Mutiara FM

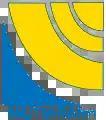
Mutiara FM logo (2005–2021)

Mutiara FM (translated as Pearl FM, stylized as MUTIARA fm) is a Malay language-regional radio station operated by Radio Televisyen Malaysia, broadcasting out of George Town, Penang in Malaysia.